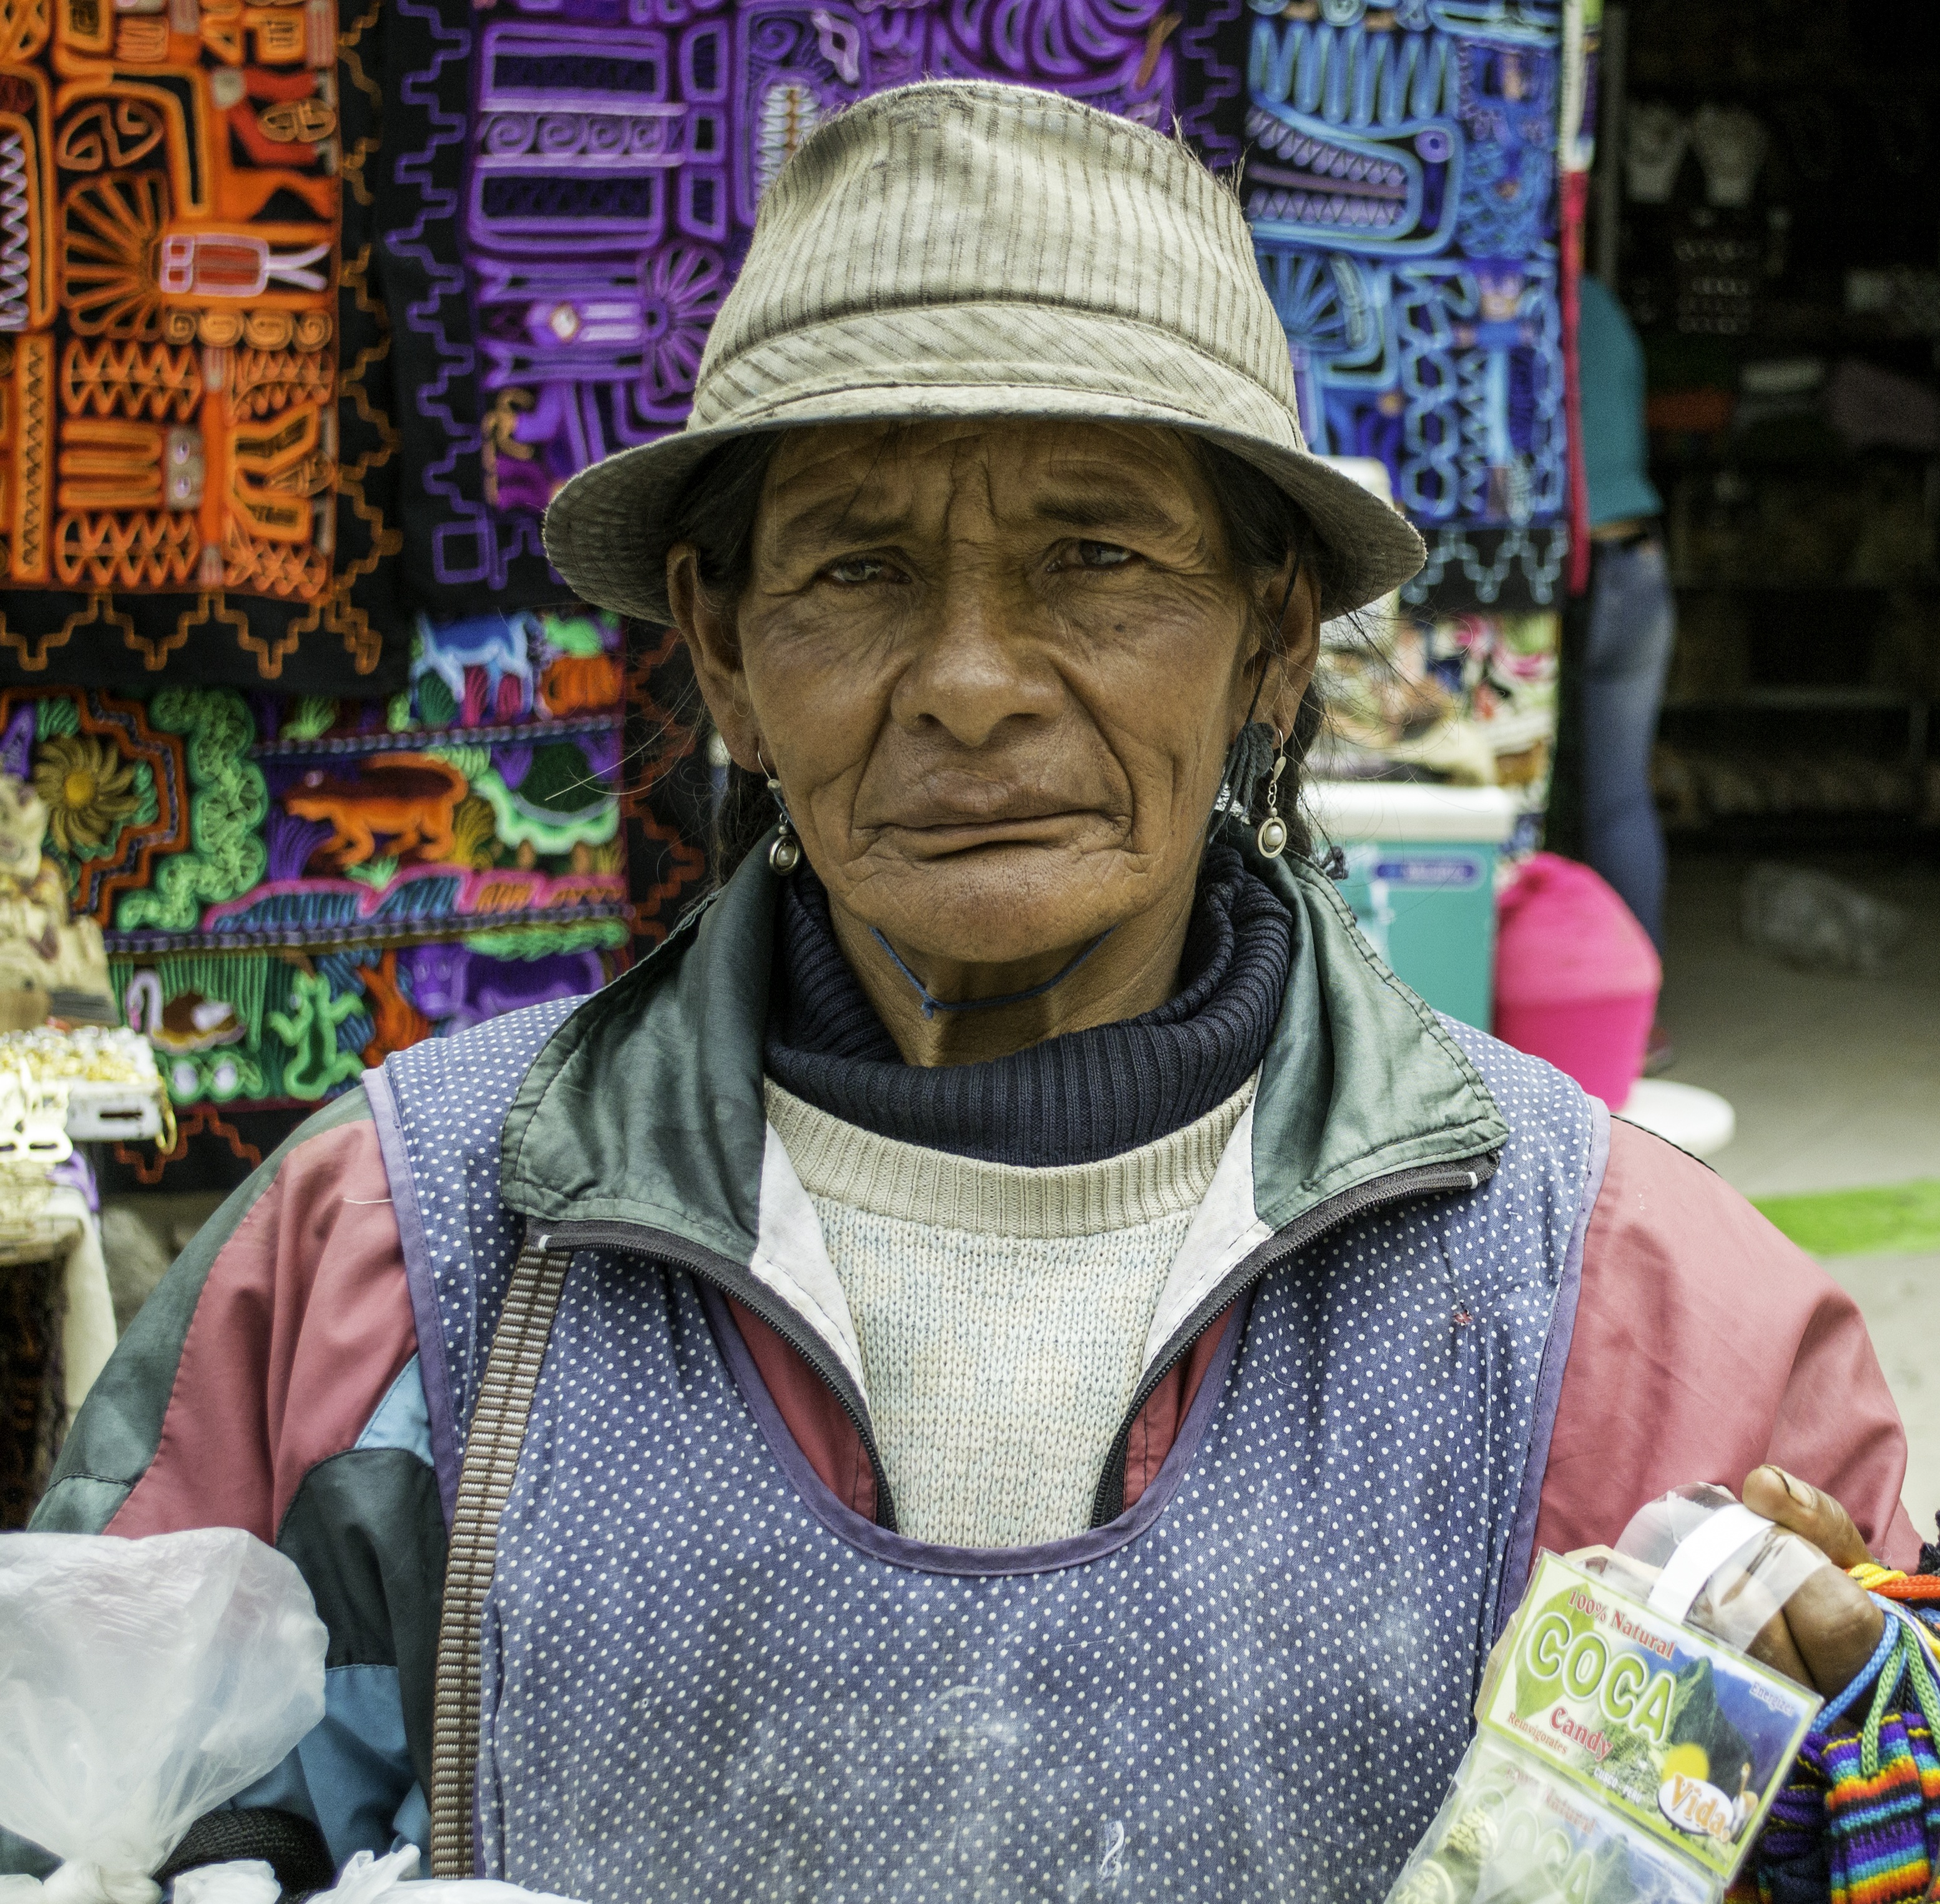
man, person, people, woman, market, trinkets, peru, old woman, temple, coca, street vendor